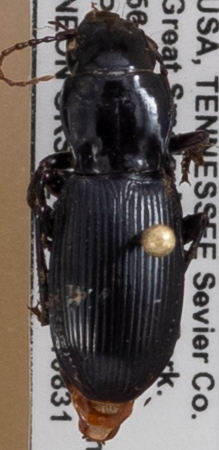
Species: Pterostichus acutipes acutipes
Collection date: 2021-08-31
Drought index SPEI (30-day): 1.93
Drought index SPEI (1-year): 1.22
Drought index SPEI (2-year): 2.09